Fanning, Missouri

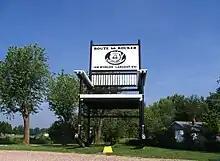
World's Largest Rocking Chair

A post office called Fanning was established in 1887, and remained in operation until 1953. Fanning is named for John Fanning (1821-1906), originally of Limerick, Ireland. John Fanning was the founding railway section foreman beginning in the mid-19th century when the St. Louis-San Francisco Railway (Frisco) was first built through the region. His home, which still stands in Fanning, was for many decades the railway station, church, post office, and social center of the community.